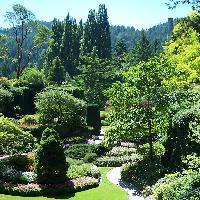
Weather: sun or clear